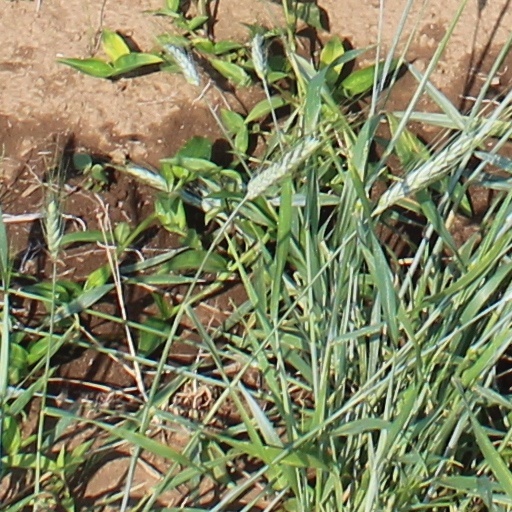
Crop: wheat